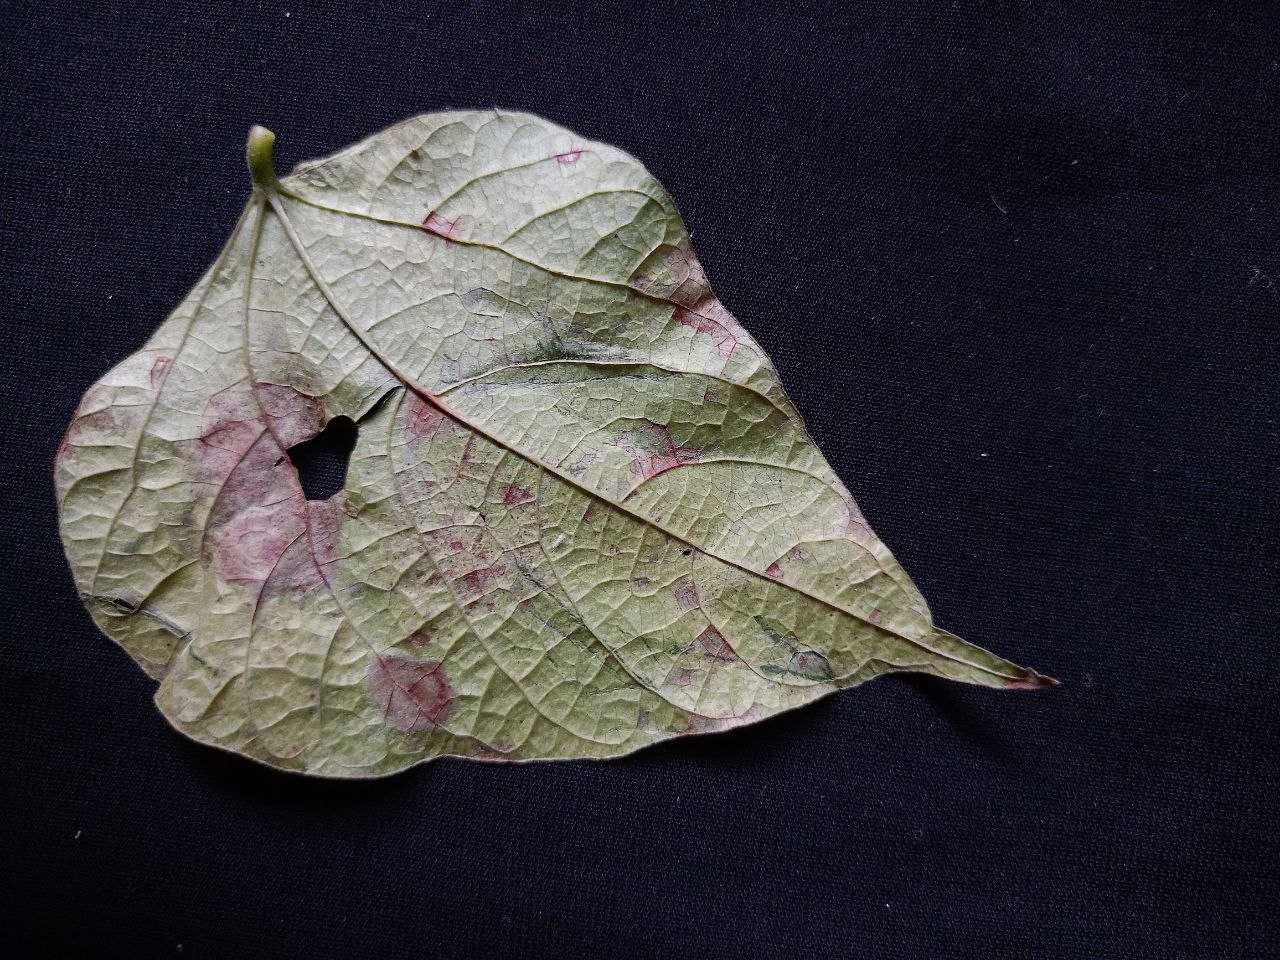
Crop: bean
Leaf condition: Blight